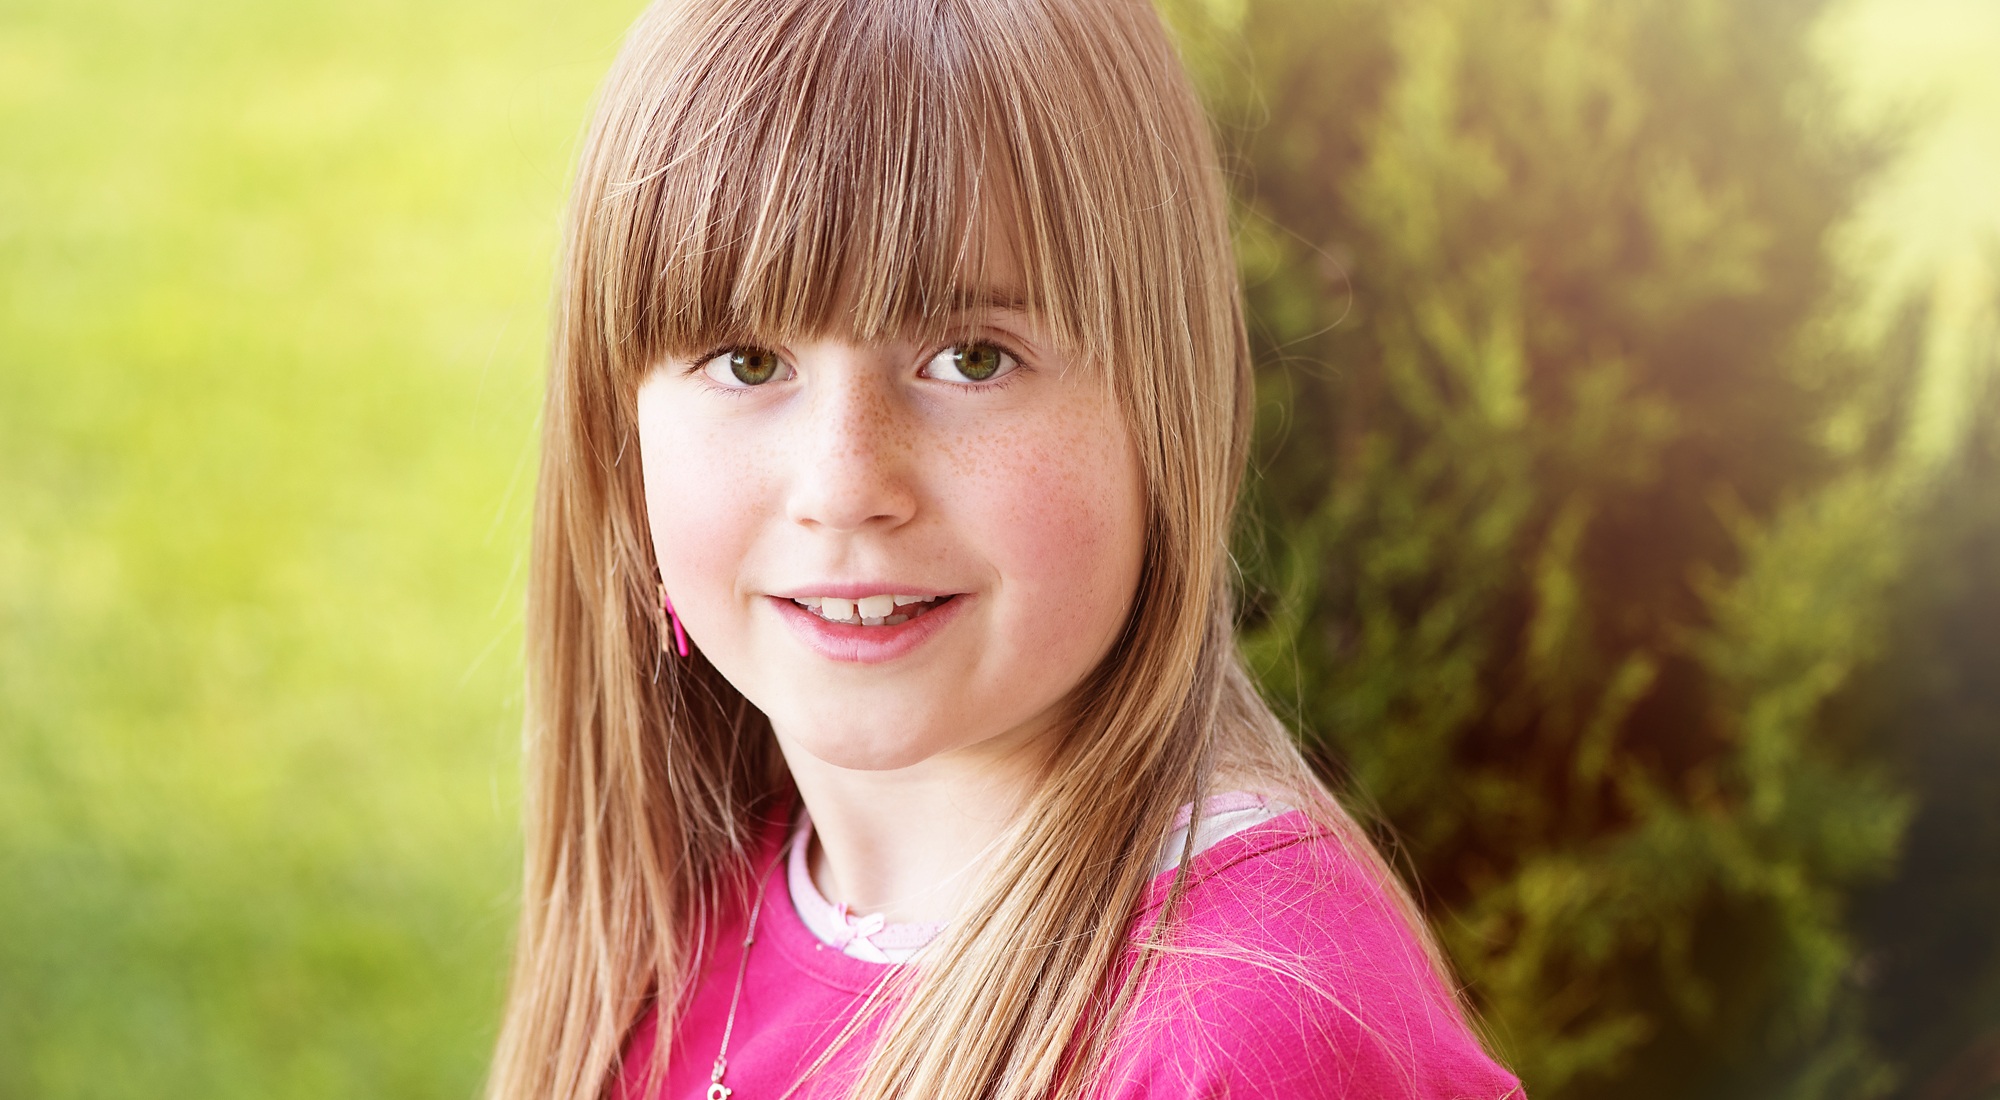
person, people, girl, photography, flower, portrait, model, child, human, facial expression, smile, long hair, face, toddler, eye, head, skin, beauty, blond, emotion, brown hair, portrait photography